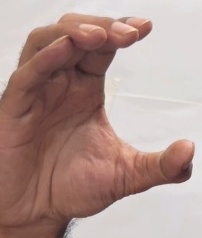
ASL sign: C